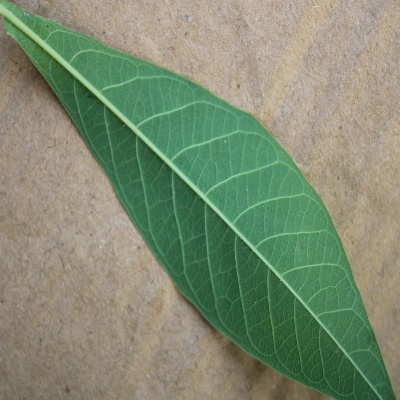
Crop: Cassava
Condition: healthy